Thomas Brand Hollis

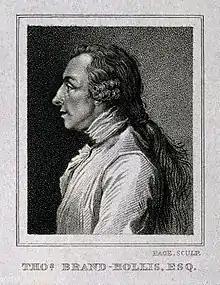
Credit: Wellcome Library

Thomas Brand Hollis (1719 – 9 September 1804), born Thomas Brand, was a British political radical and dissenter.